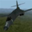
Label: airplane